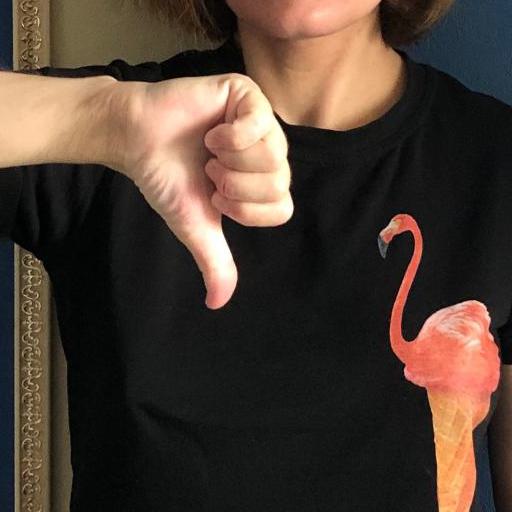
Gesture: dislike